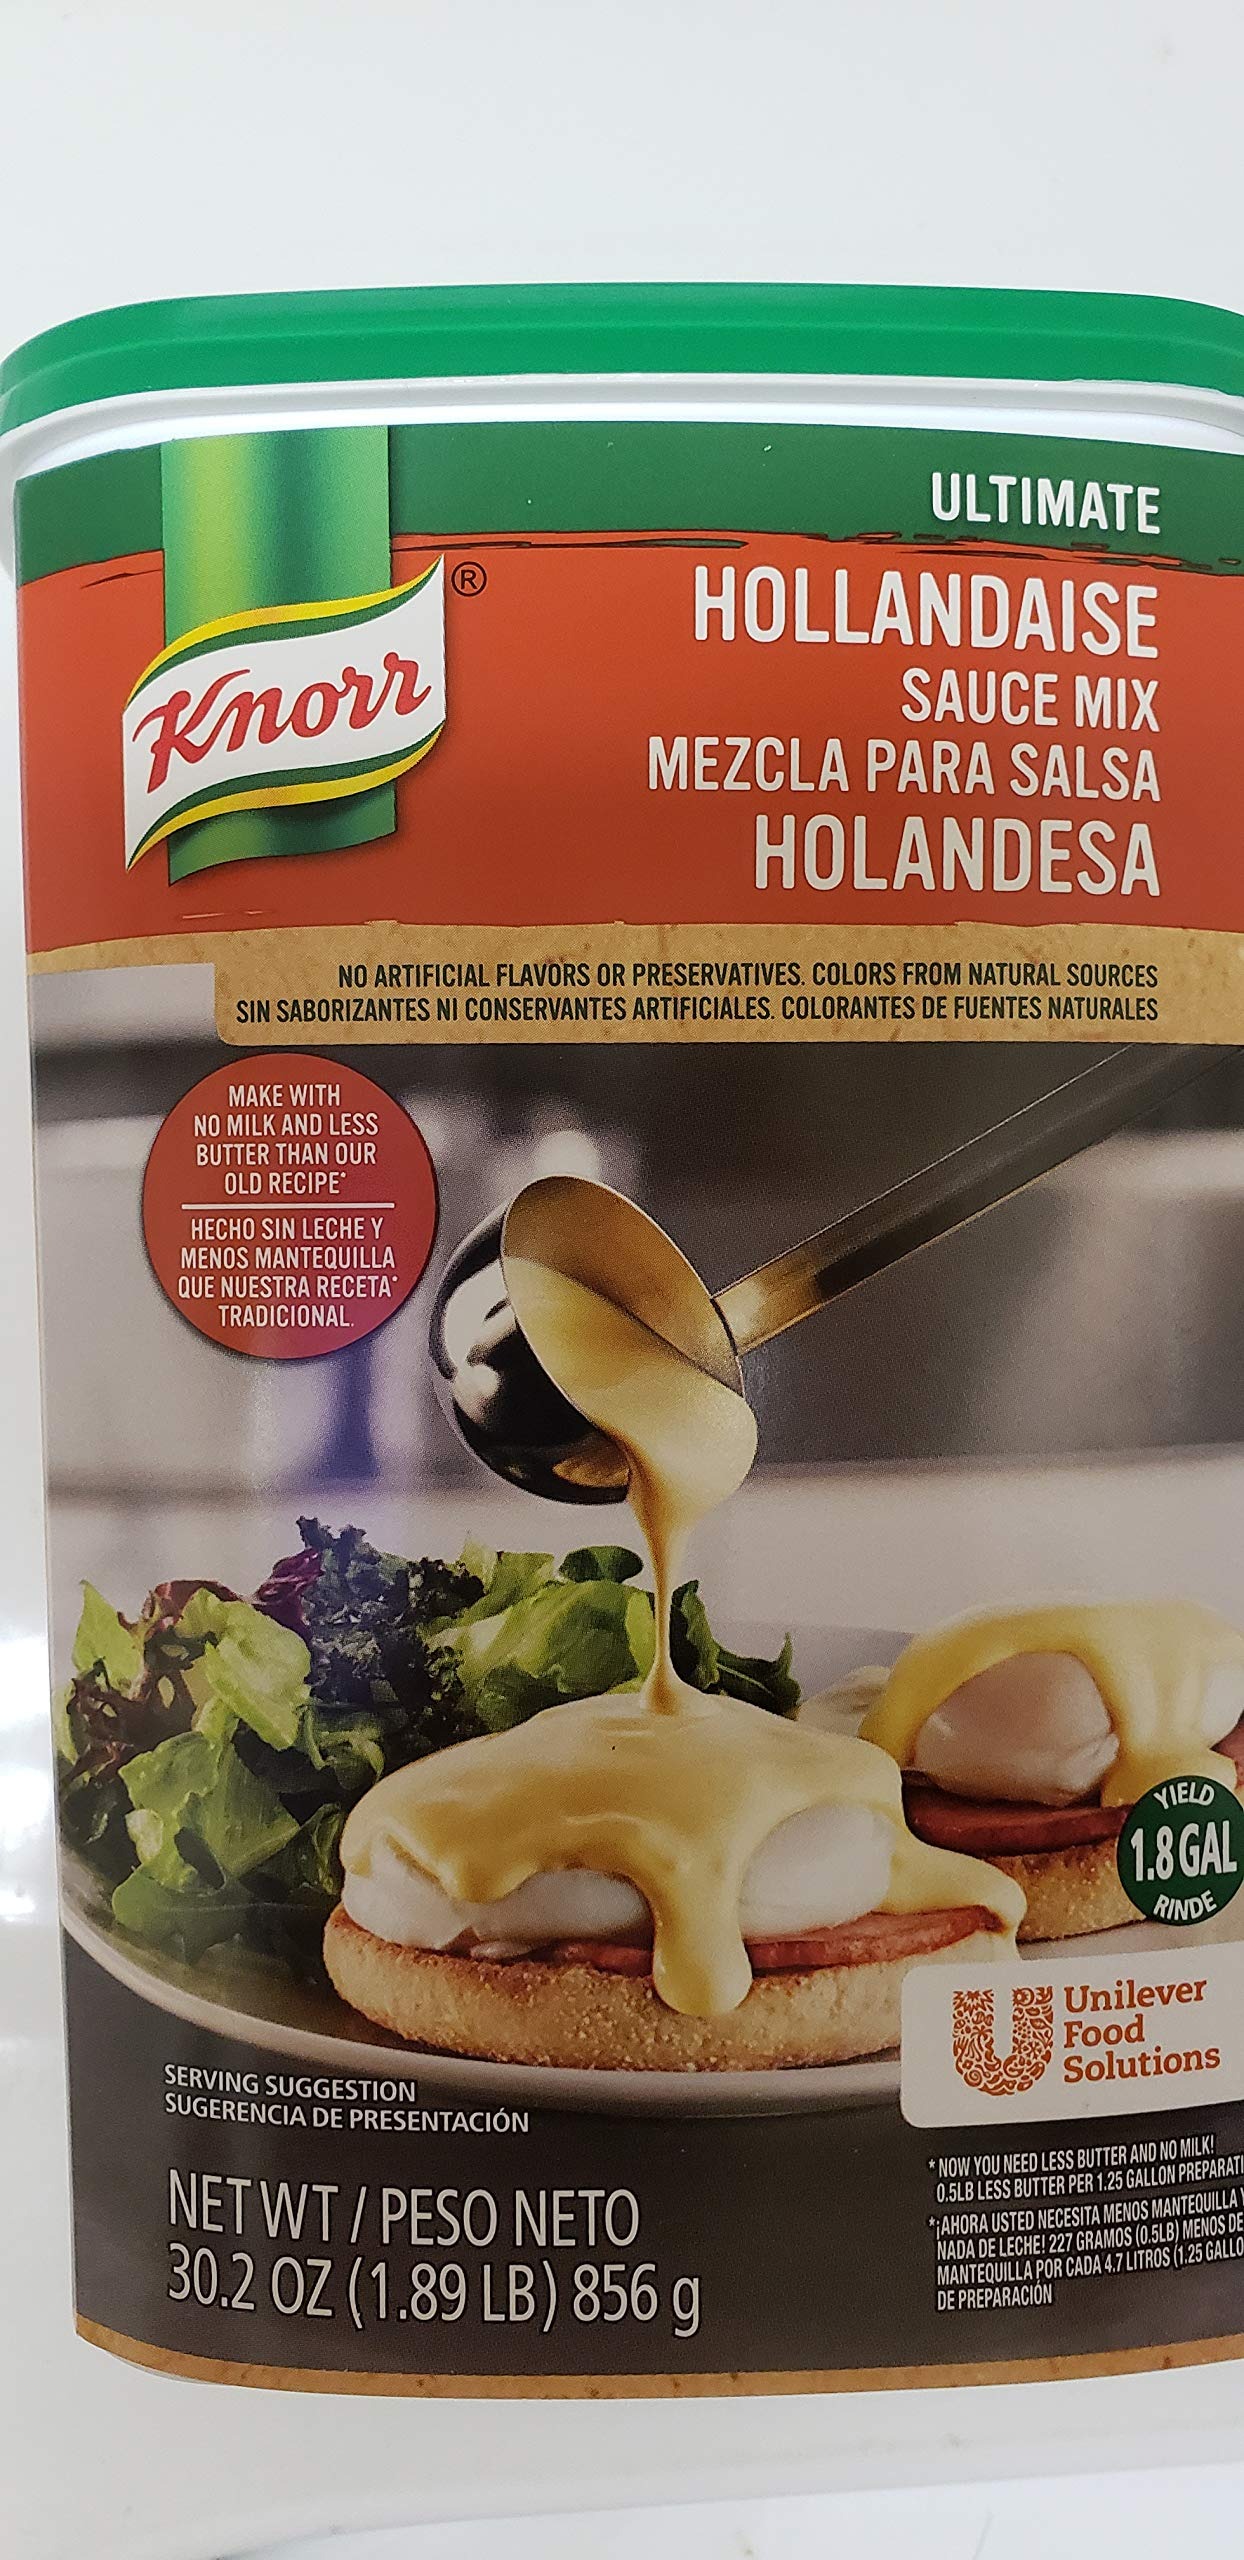
Item Name: Knorr Sauce Mix Hollandaise 1.5 lb
Bullet Point 1: Yields 2.5 gallons of prepared sauce
Bullet Point 2: Creamy, buttery hollandaise sauce inspired by from scratch recipes
Bullet Point 3: Simple preparation; simply add butter, milk, and heat
Bullet Point 4: Exceptionally stable consistency resists breaking down and separating
Bullet Point 5: Dry format requires no refrigeration and is easy to store
Value: 24.0
Unit: Ounce

Price: 2.49